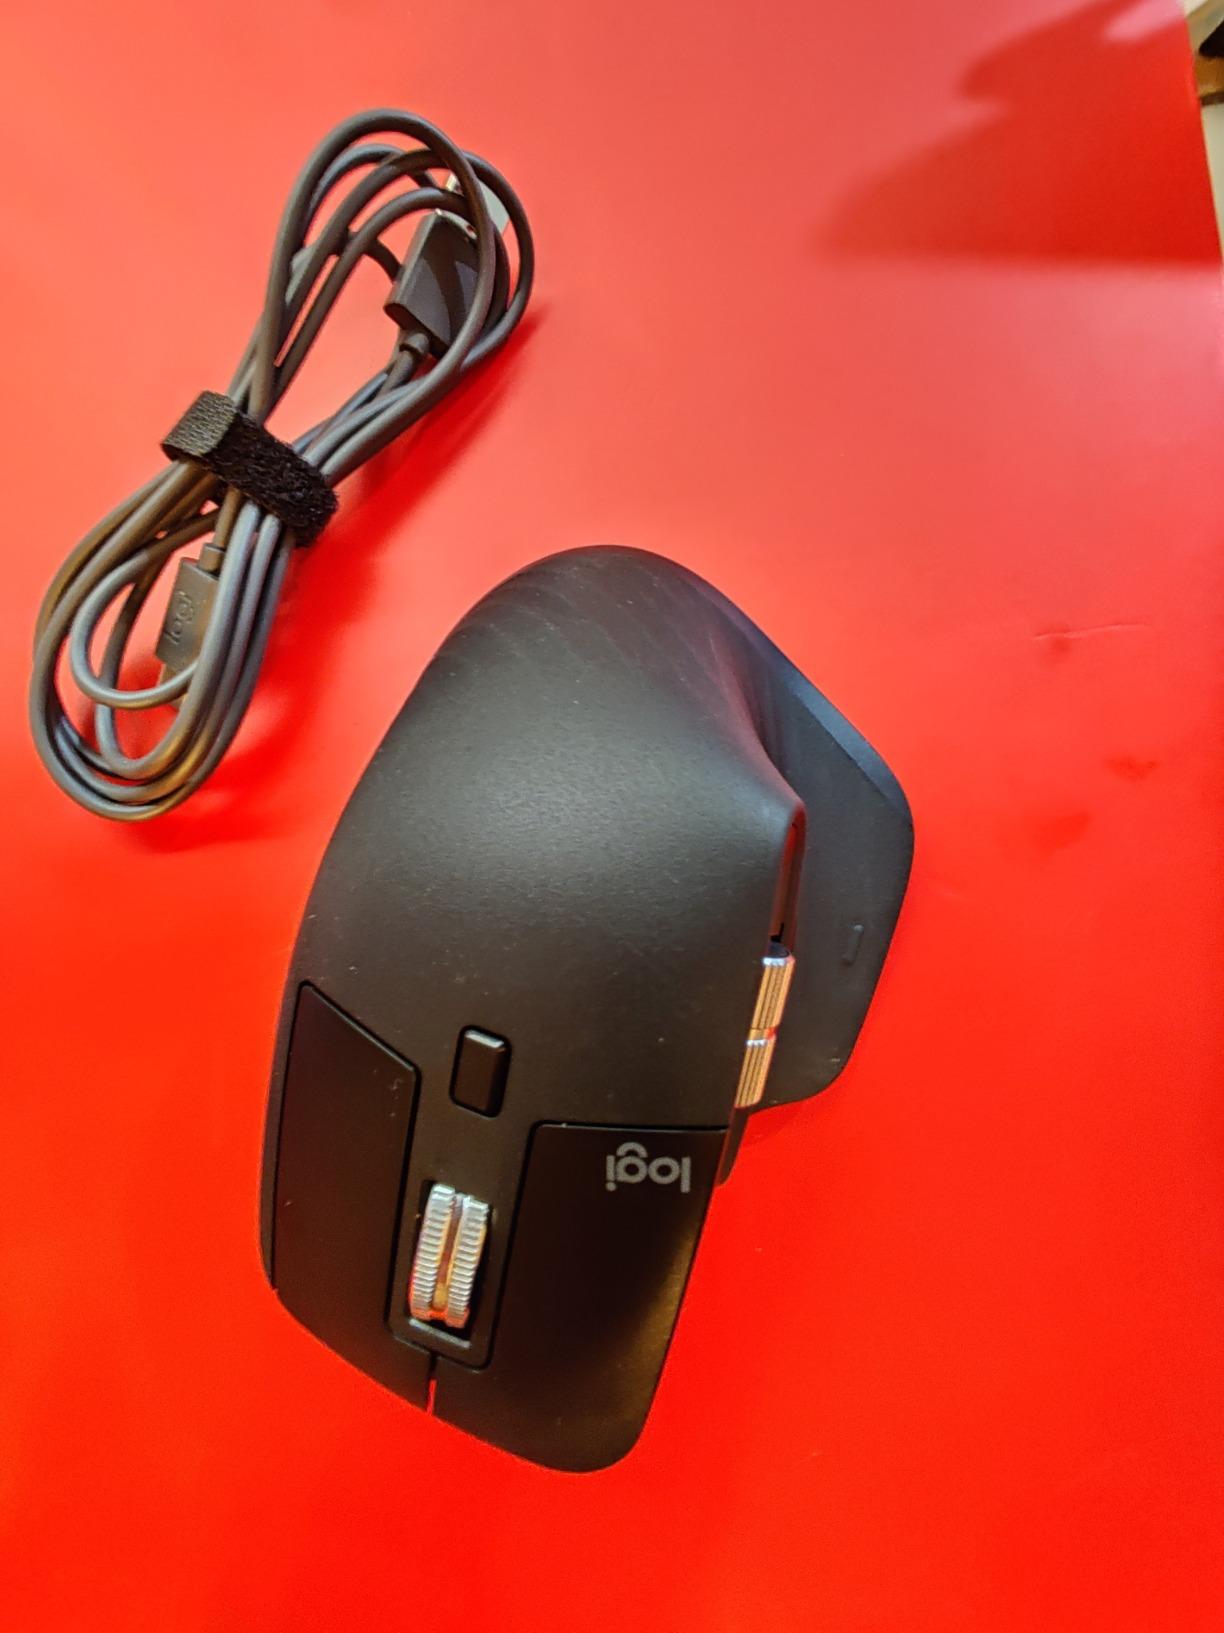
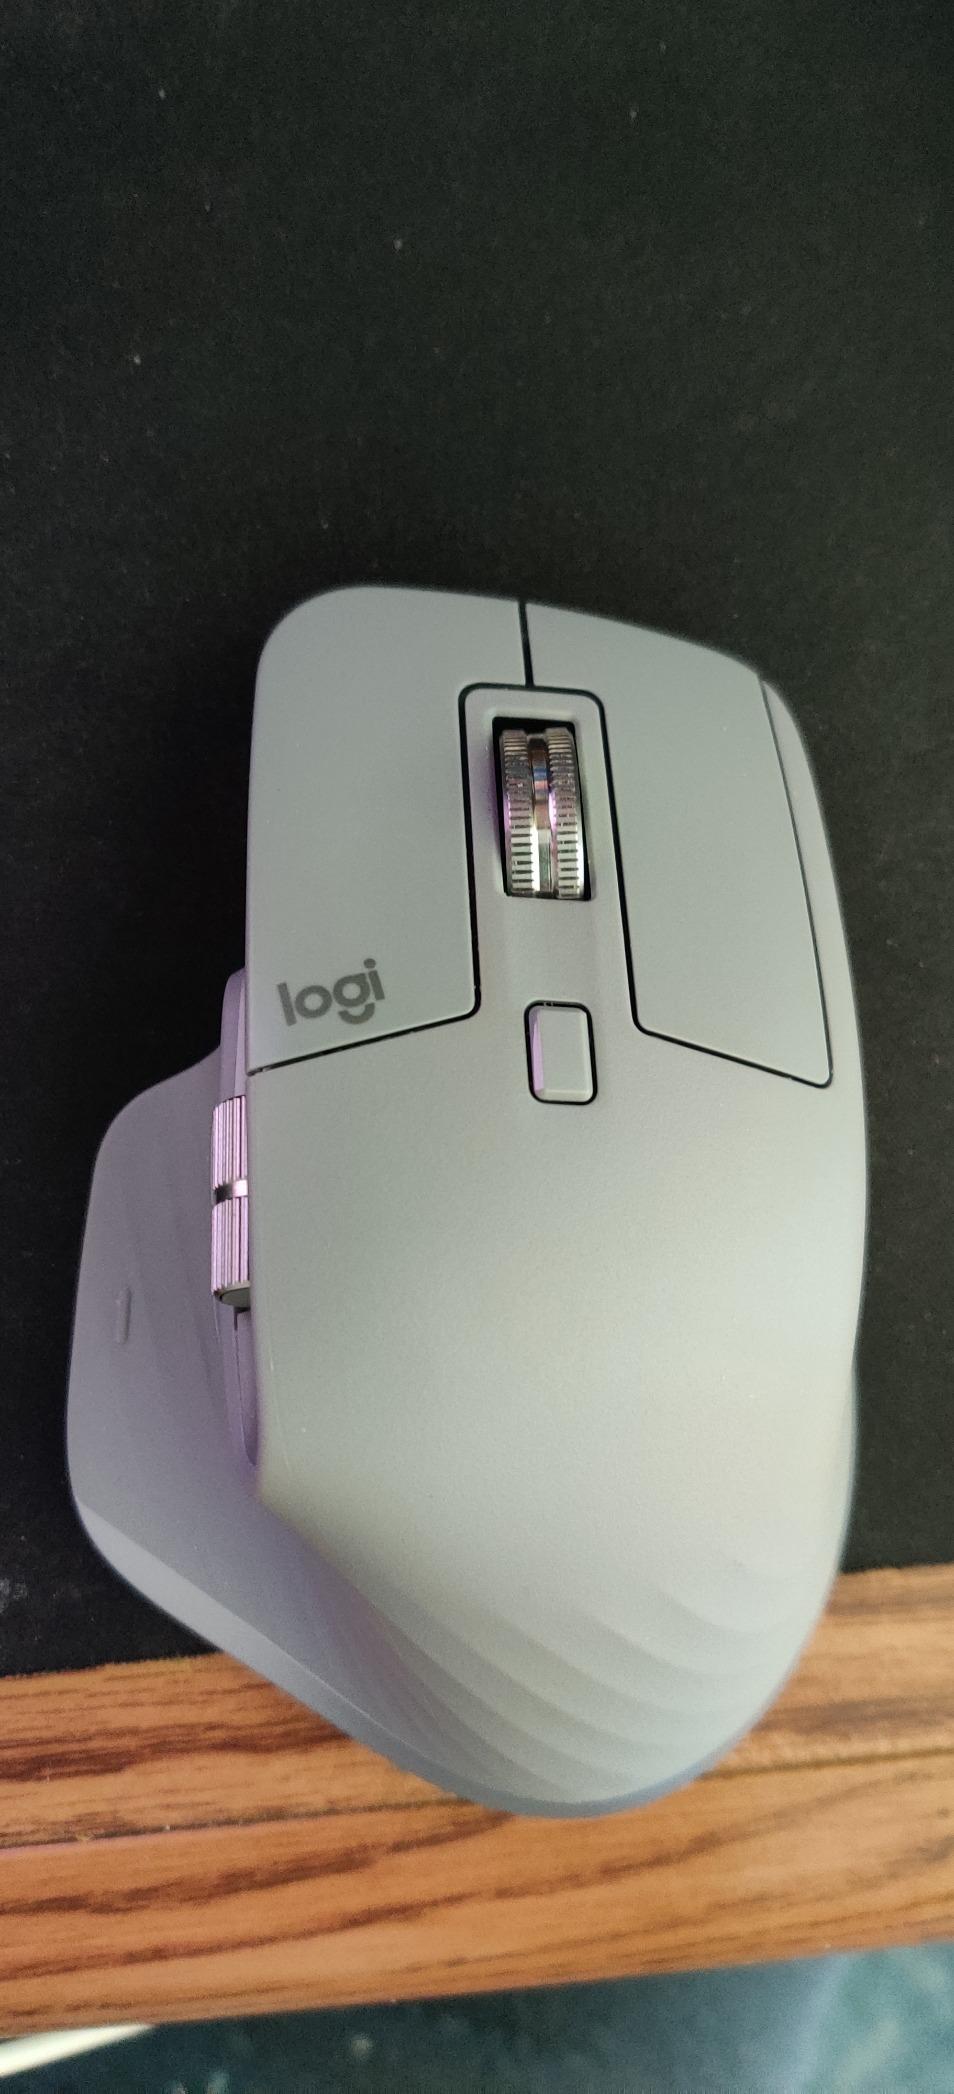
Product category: mouse
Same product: no